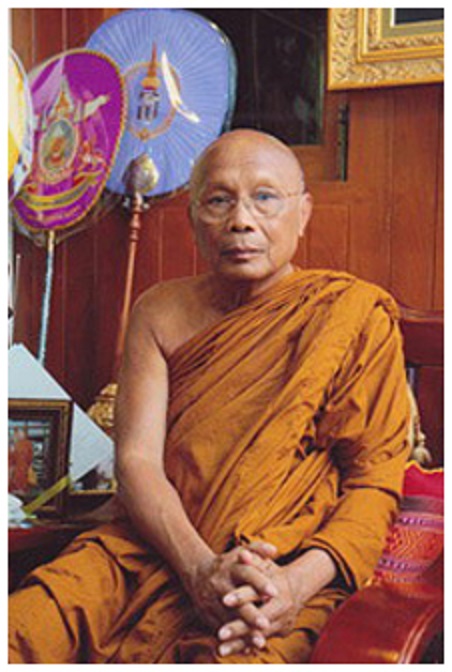
พระพรหมวชิรสุธี (อภิพล อภิพโล)

|ชื่อ = อภิพล
|ชื่อภาพ = ไฟล์:พระธรรมบัณฑิต0001.jpg|250px
|ฉายา = อภิพโล
|ชื่อทั่วไป =
|สมณศักดิ์ = พระพรหมวชิรสุธี
|วันเกิด =
|วันบวช = 28 กรกฎาคม พ.ศ. 2500
|วันตาย =
|อายุ =
|วัด = วัดพระราม ๙ กาญจนาภิเษก
|จังหวัด = แขวงบางกะปิ เขตห้วยขวาง กรุงเทพมหานคร
|สังกัด = ธรรมยุติกนิกาย
|วุฒิ = เปรียญธรรม 5 ประโยค นักธรรมชั้นเอก
|ตำแหน่ง = ที่ปรึกษาเจ้าคณะภาค 14-15 (ธรรมยุต) เจ้าอาวาสวัดพระราม ๙ กาญจนาภิเษก
พระพรหมวชิรสุธี ฉายา อภิพโล นามเดิมอภิพล บุญส่ง วิทยฐานะ ป.ธ.5, น.ธ.เอก เป็นพระราชาคณะเจ้าคณะรอง ปัจจุบันดำรงตำแหน่งที่ปรึกษาเจ้าคณะภาค 14-15 (ธรรมยุต) และเจ้าอาวาสวัดพระราม ๙ กาญจนาภิเษก
==ประวัติ==
พระพรหมวชิรสุธี มีนามเดิมว่า อภิพล บุญส่ง เกิดเมื่อวันเสาร์ ขึ้น 1 ค่ำ เดือน 5 ปีฉลู ตรงกับวันที่ 13 มีนาคม พ.ศ. 2480 ที่ ตำบลทุ่งขวาง อำเภอกำแพงแสน จังหวัดนครปฐม โยมบิดาชื่อนายธูป บุญส่ง โยมมารดาชื่อนางมูล บุญส่ง เมื่อครั้งวัยเยาว์ สำเร็จการศึกษาสายสามัญชั้นประถมศึกษาปีที่ 4 จากโรงเรียนในหมู่บ้าน จากนั้นเด็กชายอภิพลได้เดินทางเข้ามากรุงเทพมหานคร เพื่อบวชเรียน โดยเข้าพิธีบรรพชาเมื่อวันที่ 2 กรกฎาคม พ.ศ. 2497 ณ วัดบวรนิเวศราชวรวิหาร มีสมเด็จพระสังฆราชเจ้า กรมหลวงวชิรญาณวงศ์ เป็นพระอุปัชฌาย์ กระทั่งอายุครบ 20 ปีบริบูรณ์ จึงเข้าพิธีอุปสมบท เมื่อวันที่ 28 กรกฎาคม พ.ศ. 2500 ณ พัทธสีมาวัดบวรนิเวศวิหาร โดยมีพระพรหมมุนี (ผิน สุวโจ) วัดบวรนิเวศวิหาร เป็นพระอุปัชฌาย์ พระเทพมงคลรัตนมุนี (แก้ว อตฺตคุตฺโต)|พระมงคลรัตนมุนี (แก้ว อตฺตคุตฺโต) เป็นพระกรรมวาจาจารย์ และพระญาณวโรดม (สนธิ์ กิจฺจกาโร)|พระราชกวี (สนธิ์ กิจฺจกาโร) เป็นพระอนุสาวนาจารย์ หลังอุปสมบท ได้มุ่งมั่นศึกษาพระปริยัติธรรม สามารถสอบได้นักธรรมชั้นเอก และสอบได้เปรียญธรรม 5 ประโยค อีกทั้งสนองงานแบ่งเบาภาระของเจ้าประคุณพระพรหมมุนีอย่างมิรู้เหน็ดเหนื่อย จนกระทั่งพระพรหมมุนีได้มรณภาพลง สมเด็จพระญาณสังวร สมเด็จพระสังฆราช สกลมหาสังฆปริณายก|พระธรรมวราภรณ์ (เจริญ สุวฑฺฒโน) ขึ้นมาดำรงตำแหน่งเจ้าอาวาสวัดบวรนิเวศวิหารสืบแทน ท่านก็ยังคงรับสนองงานเจ้าอาวาสรูปใหม่อยู่มิได้ขาด ต่อมาจึงได้เลื่อนเป็นผู้ช่วยเจ้าอาวาสวัดบวรนิเวศวิหาร และได้รับแต่งตั้งให้เป็นเลขานุการในสมเด็จพระญาณสังวร สมเด็จพระสังฆราช สกลมหาสังฆปริณายก และเลขานุการเจ้าคณะกรุงเทพมหานคร-สมุทรปราการ ฝ่ายธรรมยุตด้วย
==สมณศักดิ์==
* 5 ธันวาคม พ.ศ. 2513 ได้รับพระราชทานสมณศักดิ์เป็นพระครูสัญญาบัตรที่ "พระครูปริยัติสารโสภณ"ราชกิจจานุเบกษา, แจ้งความสำนักนายกรัฐมนตรี เรื่อง พระราชทานสัญญาบัตรตั้งสมณศักดิ์, เล่ม ๘๗, ตอนที่ ๑๒๒ ง ฉบับพิเศษ, ๓๑ ธันวาคม ๒๕๑๓, หน้า ๕
* 5 ธันวาคม พ.ศ. 2525 ได้รับพระราชทานสมณศักดิ์เป็นพระราชาคณะชั้นสามัญที่ "พระอรรถกิจโกศล"ราชกิจจานุเบกษา, แจ้งความสำนักนายกรัฐมนตรี เรื่อง พระราชทานสัญญาบัตรตั้งสมณศักดิ์, เล่ม ๙๙, ตอนที่ ๑๘๔ ง ฉบับพิเศษ, ๑๗ ธันวาคม ๒๕๒๕, หน้า ๔
* 5 ธันวาคม พ.ศ. 2532 ได้รับพระราชทานสมณศักดิ์เป็นพระราชาคณะปลัดขวา ฐานานุกรมในสมเด็จพระญาณสังวร สมเด็จพระสังฆราช สกลมหาสังฆปริณายก ที่ "พระมหานายก พุทธปาพจนดิลกโลกปสาทาภิบาล สกลสังฆประธานมหาเถรกิจการี คณาธิบดี ศรีรัตนคมกาจารย์" ราชกิจจานุเบกษา, ประกาศสำนักนายกรัฐมนตรี เรื่อง พระราชทานสัญญาบัตรตั้งสมณศักดิ์, เล่ม ๑๐๖, ตอนที่ ๒๑๗ ง ฉบับพิเศษ, หน้า ๔
* 12 สิงหาคม พ.ศ. 2535 ได้รับพระราชทานสมณศักดิ์เป็นพระราชาคณะชั้นราชที่ "พระราชสุมนต์มุนี ศรีมหาสังฆราชกิจจาทร ธรรมิกคณิสสร บวรสังฆาราม คามวาสี"ราชกิจจานุเบกษา, ประกาศสำนักนายกรัฐมนตรี เรื่อง พระราชทานสัญญาบัตรตั้งสมณศักดิ์, เล่ม ๑๐๙, ตอนที่ ๑๐๑ ง ฉบับพิเศษ, หน้า ๘
* 5 ธันวาคม พ.ศ. 2543 ได้รับพระราชทานสมณศักดิ์เป็นพระราชาคณะชั้นเทพที่ "พระเทพญาณวิศิษฏ์ สาธุกิจวิริยาลงกรณ์ บวรกาญจนาภิเษกโสภิต ยติคณิสสร บวรสังฆาราม คามวาสี"ราชกิจจานุเบกษา, ประกาศสำนักนายกรัฐมนตรี เรื่อง พระราชทานสัญญาบัตรตั้งสมณศักดิ์, เล่ม ๑๑๗, ตอนที่ ๒๘ ข, ๒๘ ธันวาคม ๒๕๔๓, หน้า ๒๓
* 5 ธันวาคม พ.ศ. 2552 ได้รับพระราชทานสมณศักดิ์เป็นพระราชาคณะชั้นธรรมที่ "พระธรรมบัณฑิต สิทธิธรรมโกศล วิมลศีลาจาร ศาสนภารธุราทร ยติคณิสสร บวรสังฆาราม คามวาสี"ราชกิจจานุเบกษา, ประกาศสำนักนายกรัฐมนตรี เรื่อง พระราชทานสัญญาบัตรตั้งสมณศักดิ์, เล่ม ๑๒๗, ตอนที่ ๓ ข, ๒๕ กุมภาพันธ์ ๒๕๕๓, หน้า ๑
* 6 พฤษภาคม พ.ศ. 2565 ได้รับสถาปนาสมณศักดิ์เป็นพระราชาคณะเจ้าคณะรองที่ "พระพรหมวชิรสุธี สีลาจารวิมล โกศลวรกิจจานุกิจ พิพิธคุณาลังการ ธรรมทานธุราทร ยติคณิสสร บวรสังฆาราม คามวาสี"ราชกิจจานุเบกษา, พระบรมราชโองการ ประกาศสถาปนาสมณศักดิ์, เล่ม ๑๓๙, ตอน ๑๙ ข, ๖ พฤษภาคม พ.ศ. ๒๕๖๕ หน้า ๑
==เจ้าอาวาสวัดพระราม ๙ กาญจนาภิเษก รูปแรก==
เมื่อปี พ.ศ. 2530 พระบาทสมเด็จพระเจ้าอยู่หัว มีพระราชดำริให้แก้ปัญหาน้ำเน่าเสียด้วยวิธีการเติมอากาศที่บึงพระราม 9 ซึ่งเป็นที่ดินของสำนักงานทรัพย์สินส่วนพระมหากษัตริย์ ต่อมา ได้มีพระราชดำริให้ปรับปรุงพื้นที่และพัฒนาชุมชนบริเวณบึงพระราม 9 และมีพระราชประสงค์ให้ดำเนินการจัดตั้งวัดขึ้นในบริเวณชุมชนบึงพระราม 9 เพื่อเป็นทั้งพุทธสถานในการประกอบกิจของพระสงฆ์ในการสืบทอดและเผยแผ่พระพุทธศาสนา
วัดพระราม ๙ กาญจนาภิเษก พระอารามหลวงชั้นตรี ชนิดสามัญ เป็นวัดตามแนวพระราชดำริในพระบาทสมเด็จพระปรมินทรมหาภูมิพลอดุลยเดช ตั้งอยู่เลขที่ 999 ซอยพระราม 9 กาญจนาภิเษก 19 ถนนพระราม 9 แขวงบางกะปิ เขตห้วยขวาง กรุงเทพฯ เริ่มดำเนินการก่อสร้างเมื่อปี พ.ศ. 2538 จนกระทั่งเมื่อวันที่ 1 กรกฎาคม พ.ศ. 2539 พระบาทสมเด็จพระเจ้าอยู่หัวทรงพระกรุณาโปรดเกล้าฯ ให้สมเด็จพระเทพรัตนราชสุดาฯ สยามบรมราชกุมารี เสด็จพระราชดำเนินแทนพระองค์ ไปทรงประกอบพิธีวางศิลาฤกษ์พระอุโบสถวัดพระราม ๙ กาญจนาภิเษก
ในการนี้ สมเด็จพระญาณสังวร สมเด็จพระสังฆราช สกลมหาสังฆปริณายก ได้ทรงมีพระบัญชาให้พระราชสุมนต์มุนี (สมณศักดิ์ท่านในขณะนั้น) ไปดำรงตำแหน่งเป็นเจ้าอาวาสวัดพระราม ๙ กาญจนาภิเษก
พระพรหมวชิรสุธีได้ปฏิบัติพุทธภารกิจตามแนวพระราชดำริในพระบาทสมเด็จพระเจ้าอยู่หัวเสมอมา เป็นผู้ทำนุบำรุงและเผยแผ่ศาสนาทั้งในและต่างประเทศ เป็นผู้เคยดำรงตำแหน่งสำคัญๆ ในการบริหารทางศาสนกิจหลายตำแหน่ง เป็นพระนักปกครองที่ได้ใช้ความรู้ความสามารถในการดำเนินกิจกรรมทางศาสนา
==การเสริมสร้างและเผยแผ่พระพุทธศาสนา==
===ด้านพัฒนาการศึกษาและเยาวชน===
เป็นประธานโครงการปลูกรากแก้วแห่งศาสนทายาท อุปถัมภ์การศึกษาแก่พระภิกษุสามเณรทั้งในและต่างประเทศหลายหลักสูตร ดำเนินรายการโทรทัศน์เพื่อพระพุทธศาสนาผ่านดาวเทียมสำหรับเยาวชนและประชาชน บวชสามเณรภาคฤดูร้อน ให้ทุนการศึกษา จัดกิจกรรมสนองพระราชดำริโดยยึดหลัก 3 ประสาน (บ้าน-วัด-โรงเรียน) และจัดกิจกรรมร่วมมือกับโรงเรียนและชุมชนอีกมากมาย
===ด้านการอบรมเผยแผ่ธรรมและทำนุบำรุงพระพุทธศาสนา===
เปิดดำเนินโครงการสร้างสถานปฏิบัติธรรมเฉลิมพระเกียรติรัชกาลที่ 9 (พ.ศ. 2549 - ปัจจุบัน) เพื่ออบรมเผยแผ่ธรรม และเนื่องในมหามงคลที่พระบาทสมเด็จพระเจ้าอยู่หัวทรงครองราชย์ครบ 60 ปี และทรงเจริญพระชนมพรรษา 80 พรรษา ท่านยังได้สนับสนุนโครงการพระสงฆ์นำชัยคุ้มภัยใต้ตามพระราชดำริในสมเด็จพระนางเจ้าสิริกิติ์ พระบรมราชินีนาถ สนองงานในสมเด็จพระญาณสังวร สมเด็จพระสังฆราชฯ ในการดำเนินการก่อสร้างวัดในพระอุปถัมภ์สำหรับในด้านสงเคราะห์ชุมชนและสังคม
พระพรหมวชิรสุธีได้สนองงานในสมเด็จพระญาณสังวร สมเด็จพระสังฆราชฯ ในการดำเนินการก่อสร้างโรงพยาบาล อาคารผู้ป่วย สถานีอนามัย โรงเรียน ห้องสมุดในหลายจังหวัด ร่วมกับชุมชนจัดกิจกรรมด้านการศึกษาพุทธศาสนา สุขภาพอนามัย ตลอดจนอนุรักษ์ศิลปวัฒนธรรมและประเพณีไทย นับได้ว่าเป็นการเสริมทุนแก่ประชาชนในการพัฒนาการศึกษาของตนได้ตลอดชีวิต
โดยเหตุที่พระพรหมวชิรสุธีเป็นนักพัฒนาตามแนวพระราชดำริในพระบาทสมเด็จพระเจ้าอยู่หัว ที่เปี่ยมด้วยภูมิรู้ ภูมิธรรม ส่งเสริมและพัฒนาการศึกษาแก่พระสงฆ์และสามเณร ได้ใช้ความรู้ความสามารถ ในการบริหารจัดการที่เกิดประโยชน์แก่ประเทศชาติและพระพุทธศาสนาอย่างมหาศาล "ทำดีแล้วไม่ต้องกลัว เพราะดีคือดี" เป็นธรรมโอวาทสั้น ๆ แต่ให้แง่คิดหลักธรรมอย่างลึกซึ้ง แม้ท่านจะมีฐานะเป็นพระเถระชั้นผู้ใหญ่ฝ่ายปกครองที่คอยดูแลเอาใจใส่ความเป็นไปของวัด แต่ชีวิตส่วนตัวของท่านก็ดำเนินไปอย่างเรียบง่ายและสันโดษดุจเดิม
==อ้างอิง==
*
*
==แหล่งข้อมูลอื่น==
* แฟนเพจวัดพระราม ๙ กาญจนาภิเษก
หมวดหมู่:กรรมการมหาเถรสมาคม
หมวดหมู่:พระราชาคณะเจ้าคณะรอง
หมวดหมู่:ภิกษุในสังกัดคณะสงฆ์ธรรมยุติกนิกาย
หมวดหมู่:เปรียญธรรม 5 ประโยค
หมวดหมู่:ภิกษุจากจังหวัดนครปฐม
หมวดหมู่:เจ้าอาวาสวัดในกรุงเทพมหานคร
หมวดหมู่:ภิกษุจากวัดพระราม ๙ กาญจนาภิเษก
หมวดหมู่:บุคคลจากอำเภอกำแพงแสน